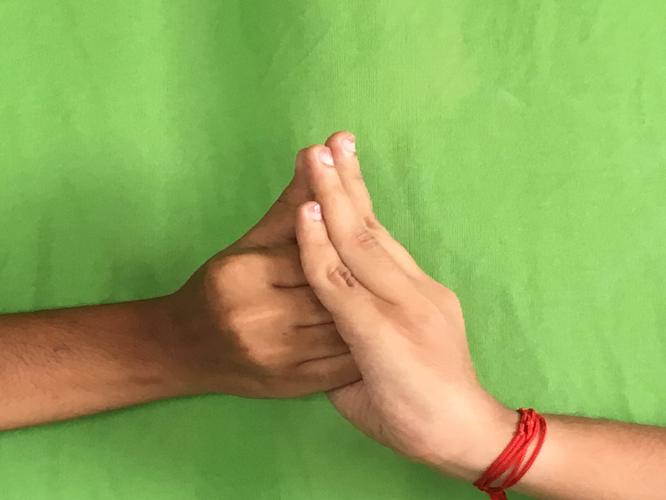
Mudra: Shanka
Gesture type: double_hand